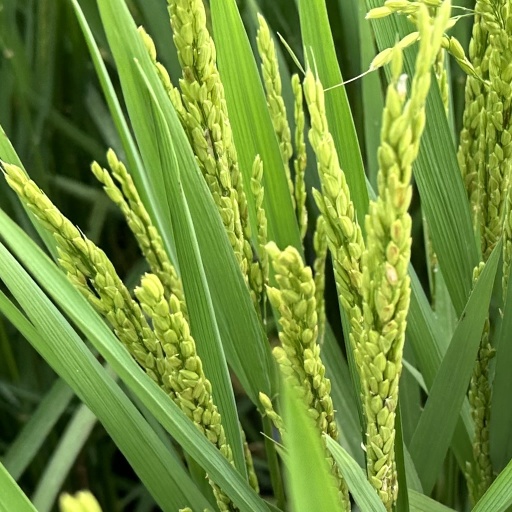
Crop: rice